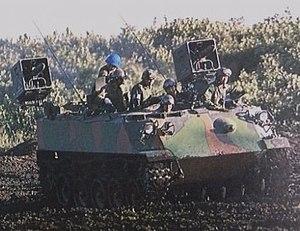
Un véhicule blindé Type SU 60 équipé de deux lance-missile antichars Type 64 MAT (désigné également KAM-3).
Le Type 60 est un véhicule de transport de troupes blindé qui a été mis en service par la Force terrestre d'autodéfense du Japon en 1960, il semble être l'équivalent japonais du M113 américain. À ne pas confondre avec le Type 60 106mm.